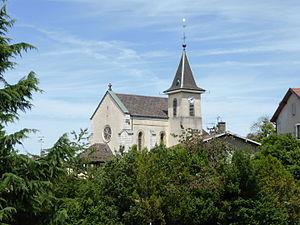
Église Saint-Pierre de Bossey, en Haute-Savoie.
Bossey est une commune française située dans le département de la Haute-Savoie, en région Auvergne-Rhône-Alpes.